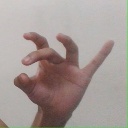
अक्षर: ओ